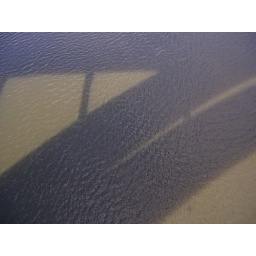
bridge over the water